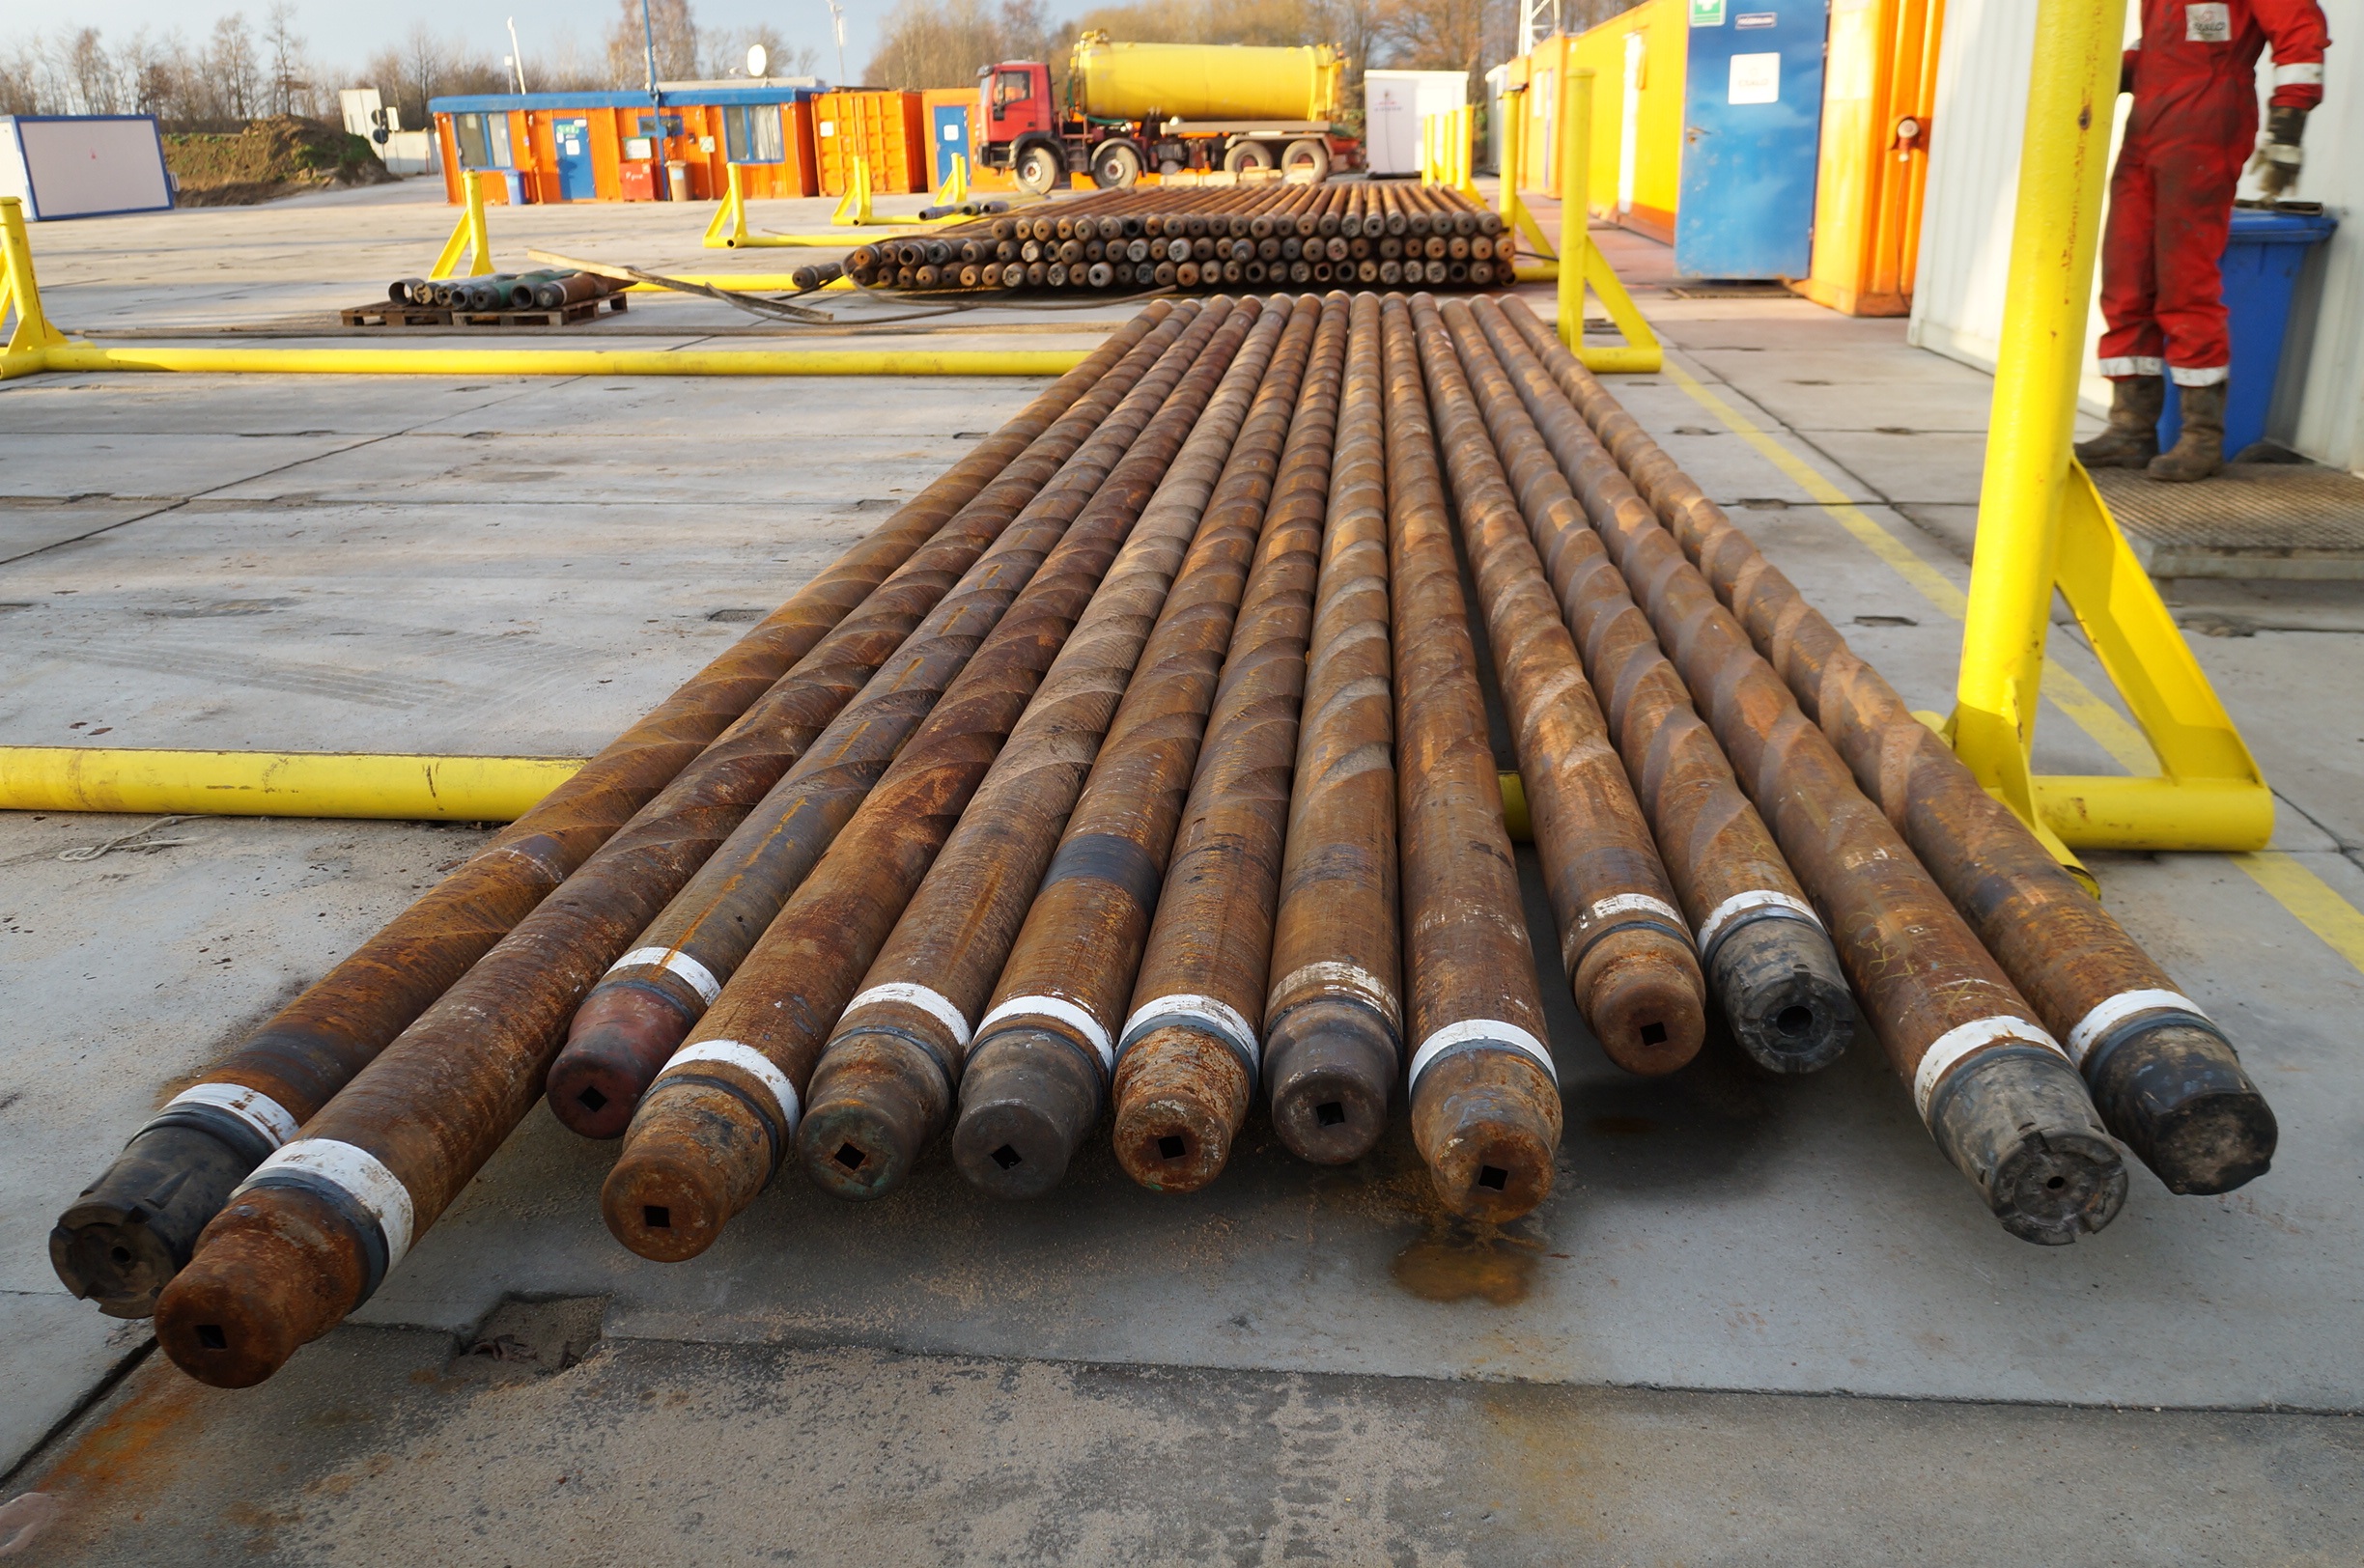
wood, pipe, search, oil rig, natural gas, man made object, drilling rig, pipeline transport